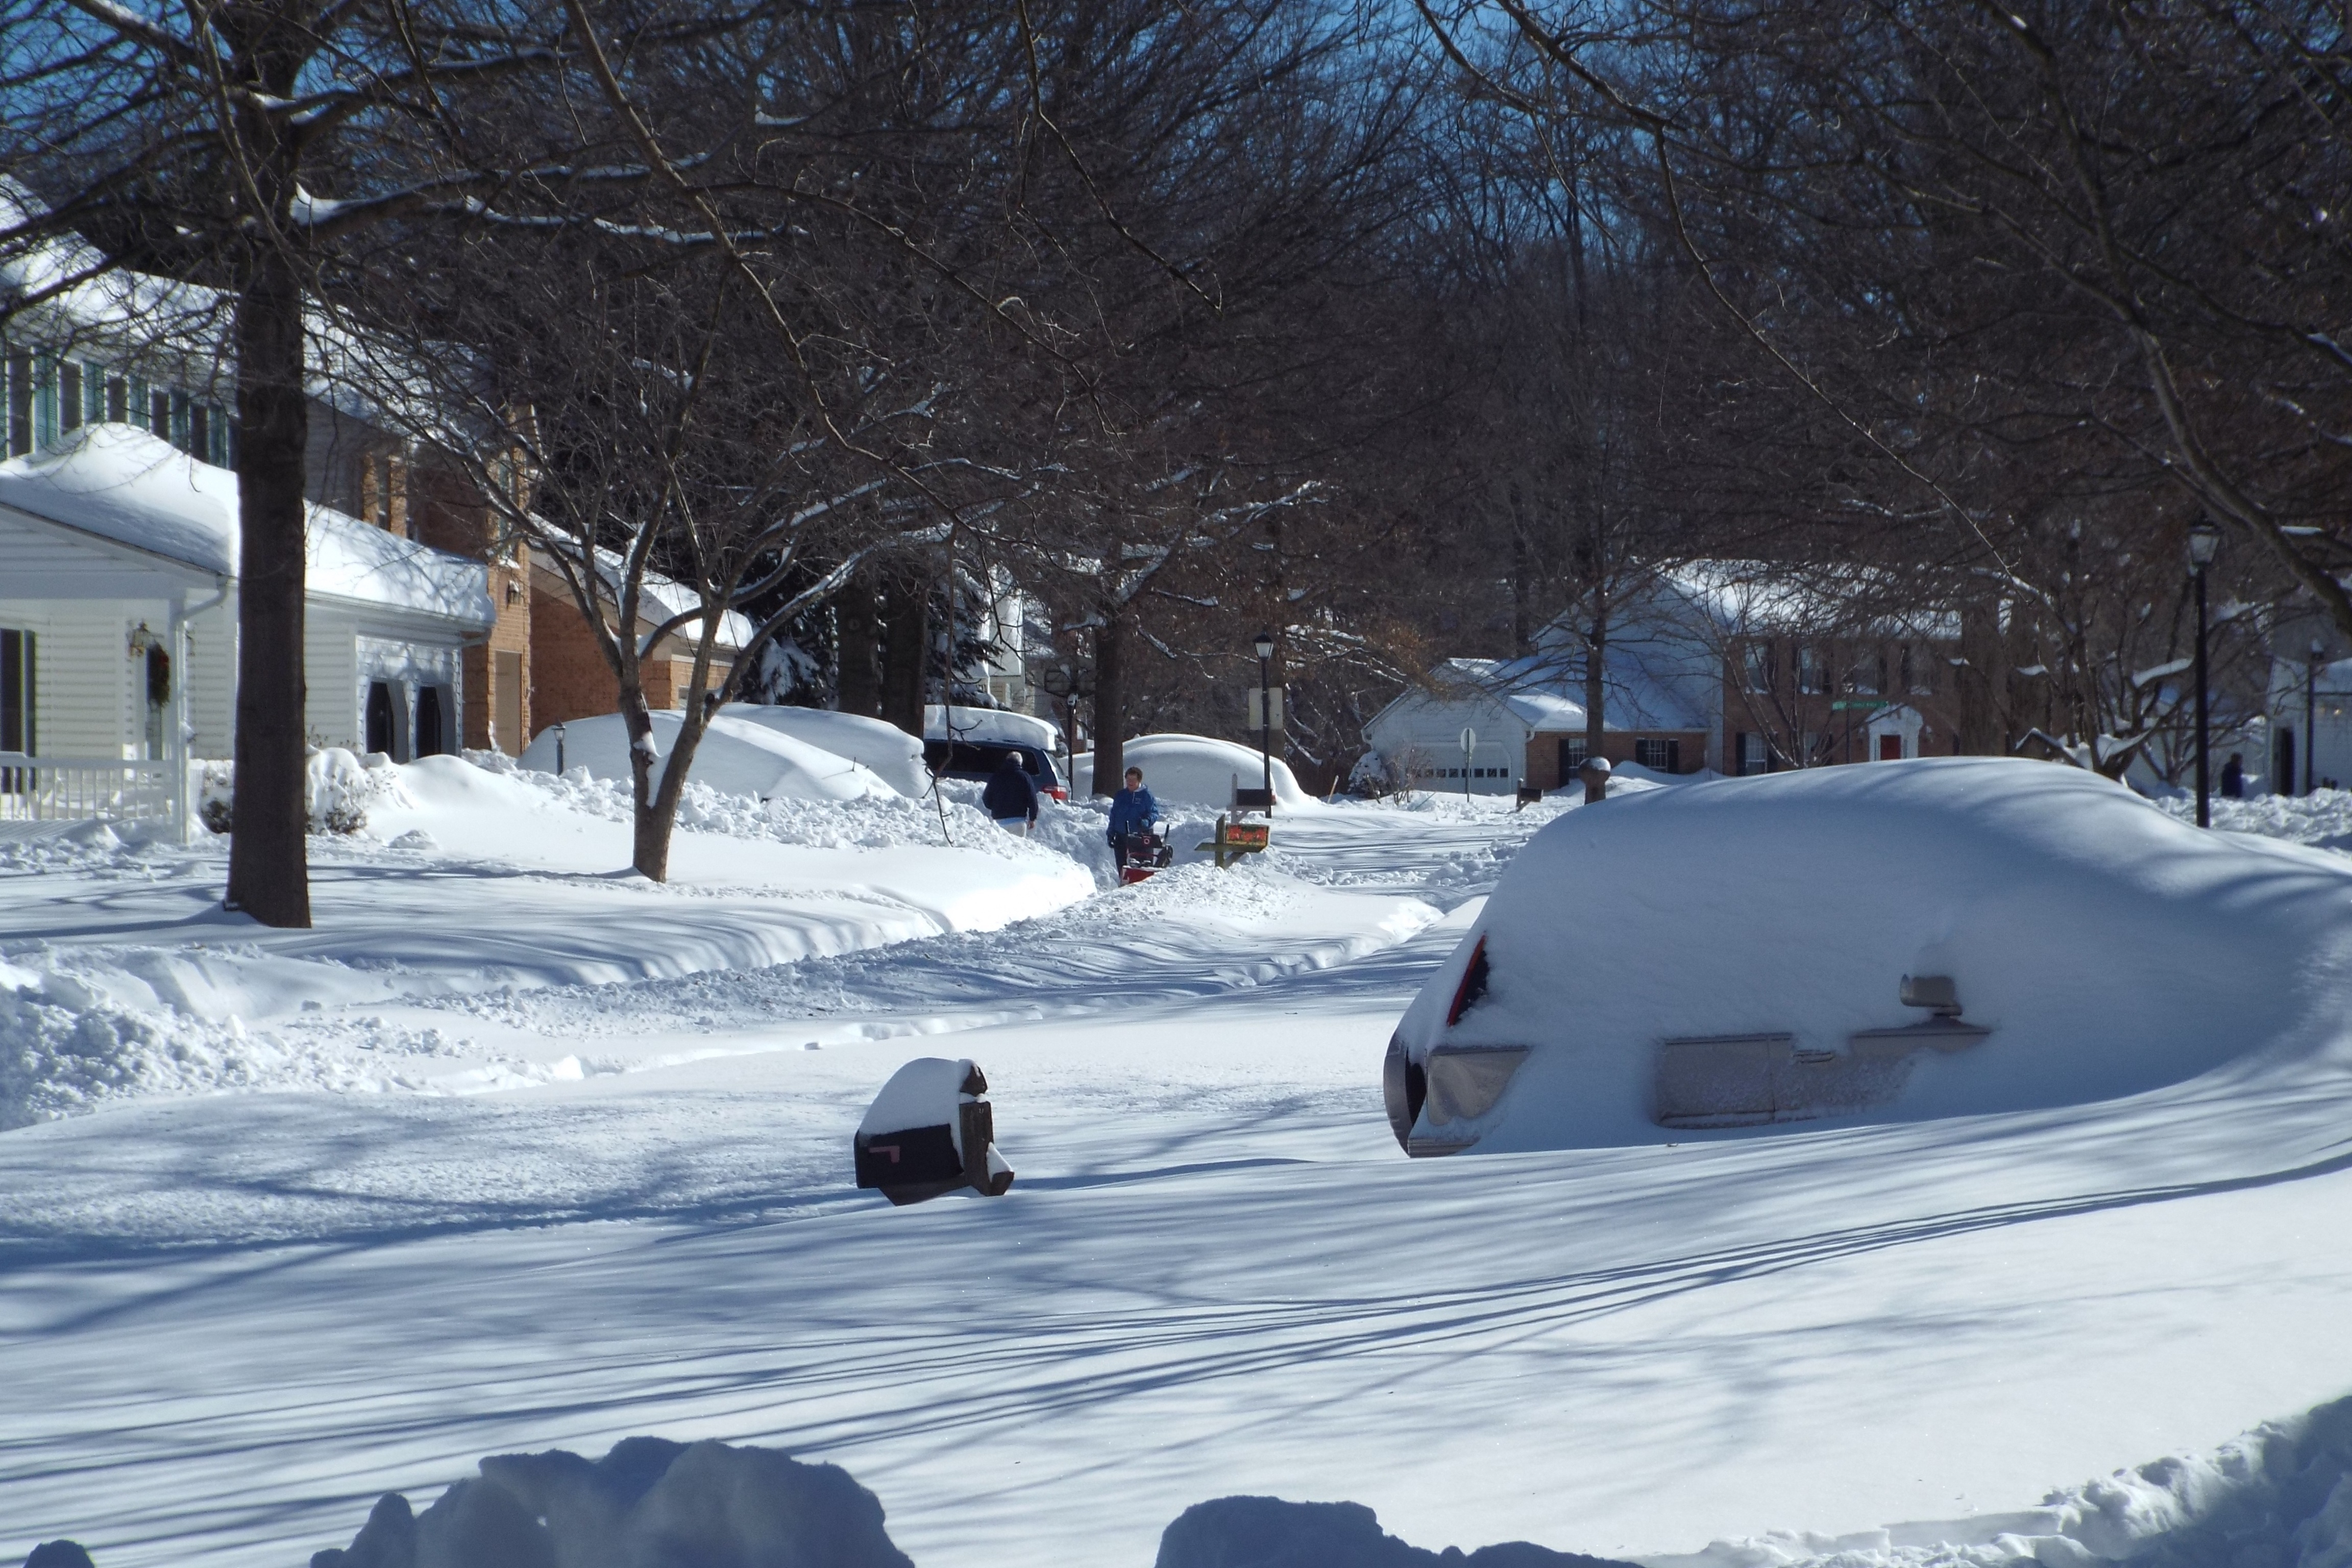
snow, winter, weather, season, blizzard, freezing, geological phenomenon, winter storm